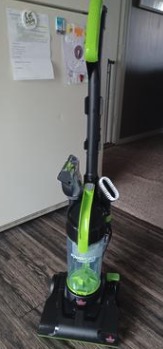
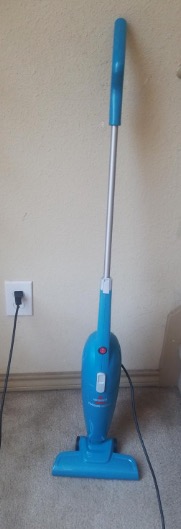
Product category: items_vacuum
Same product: no